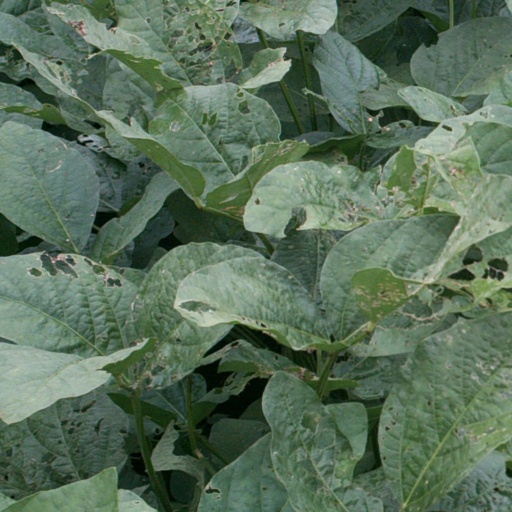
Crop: soybean